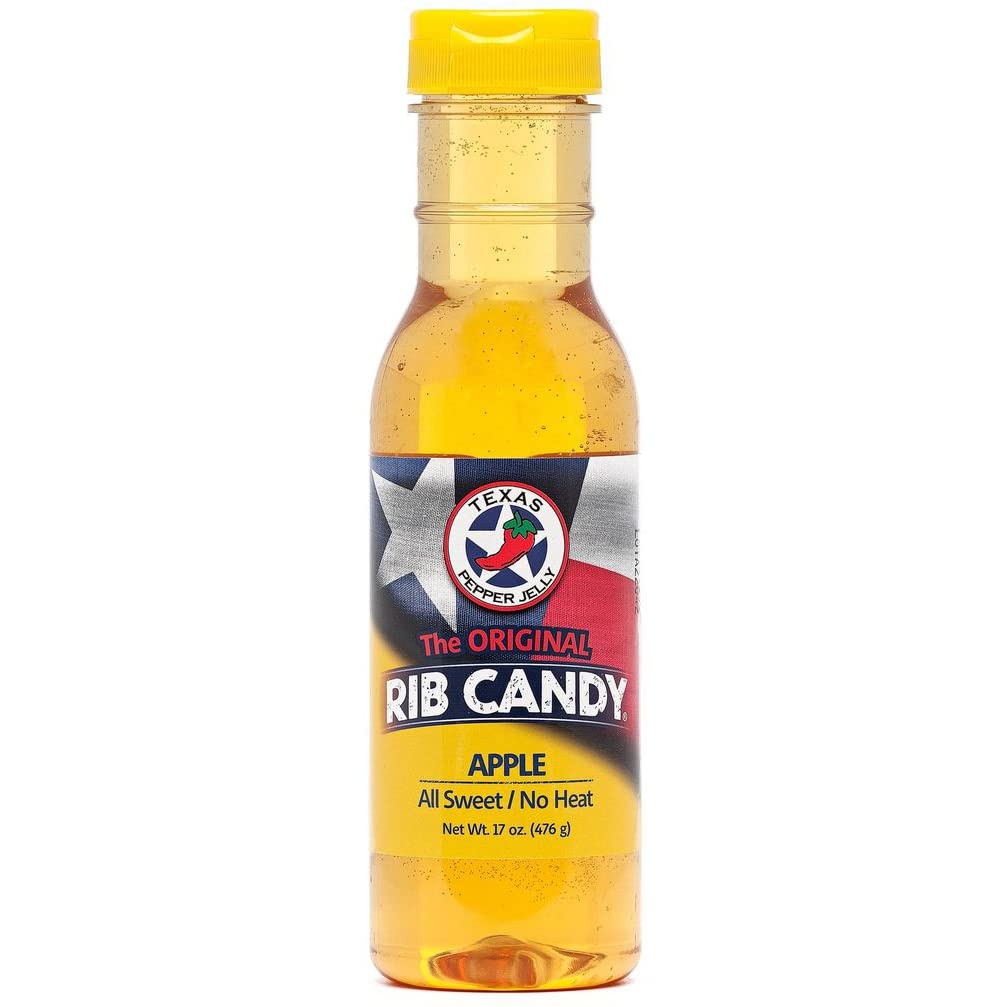
Item Name: Rib Candy - Apple (Sweet) Net Wt. 17 oz (476 g) Bottle
Bullet Point 1: Pure Apple Bliss: The crisp, juicy flavor of apples shines through in every bite, making this sauce a must-have for apple lovers.
Bullet Point 2: Perfect for Any Season: Whether it’s a summer BBQ or a cozy winter roast, this sauce adds a sweet and fruity touch to your dishes all year round.
Bullet Point 3: Kid-Friendly Flavor: The sweet apple taste is a hit with kids, making it a great choice for family meals that everyone will love.
Product Description: Apple (Sweet) Rib Candy is your new best friend in the kitchen! This sauce is all about bringing the crisp, juicy flavor of apples to your dishes with a sweet twist. Perfect for grilling, baking, or roasting, this sauce will make your meals unforgettable. Imagine drizzling this sauce over your meats, letting the apple sweetness seep in and tenderize your cuts to perfection. Picture glazing your ribs with it, giving them a glossy, mouth-watering finish that will have everyone asking for seconds. And don’t forget about using it as a final touch to enhance the presentation and flavor of your dish. With Apple (Sweet) Rib Candy, every meal becomes a culinary masterpiece. Give it a try and watch your cooking reach new heights of deliciousness!
Value: 1.0
Unit: Count

Price: 20.99